Mahatma Gandhi National Rural Employment Guarantee Act, 2005

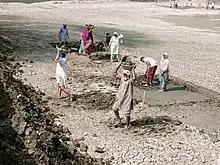
MGNREGA Workers removing mud from a dry pond at village Asir, District Sirsa of Haryana, India

There has been increasing rationale for convergence of MNREGA with other government schemes. Assets created under the act have been converged with aligning assets from other schemes such as housing and sanitation schemes. Member of Parliament Local Area Development Scheme was converged in 2012. Trekking trails have been planned in Himachal Pradesh. Convergence calls for greater inter-department cooperation. While convergence has been seen as a way to save resources, at the same time it weakens income means for those availing the scheme.